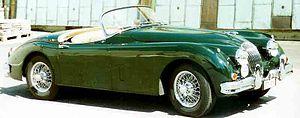
La Jaguar XK150 est une voiture produite par la marque automobile Jaguar.